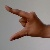
The image shows a hand gesture representing the letter 'Z' in Indian Sign Language.